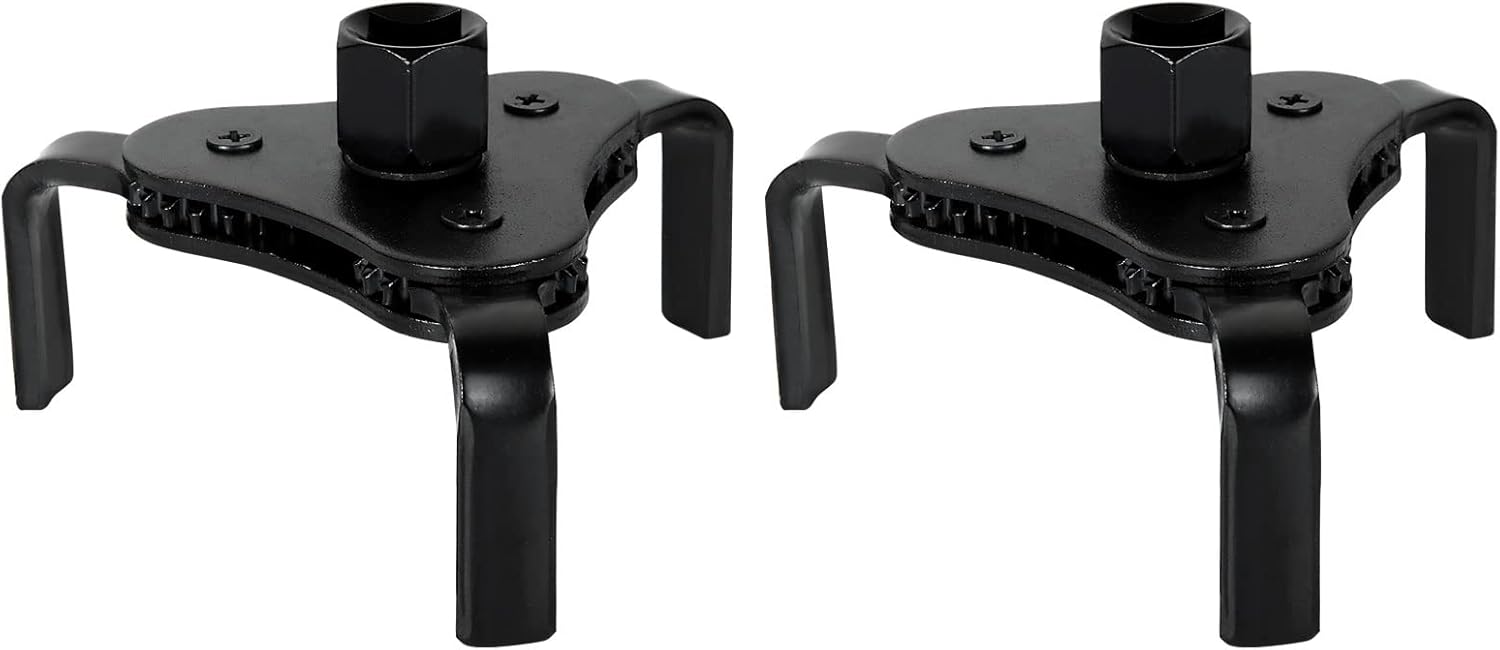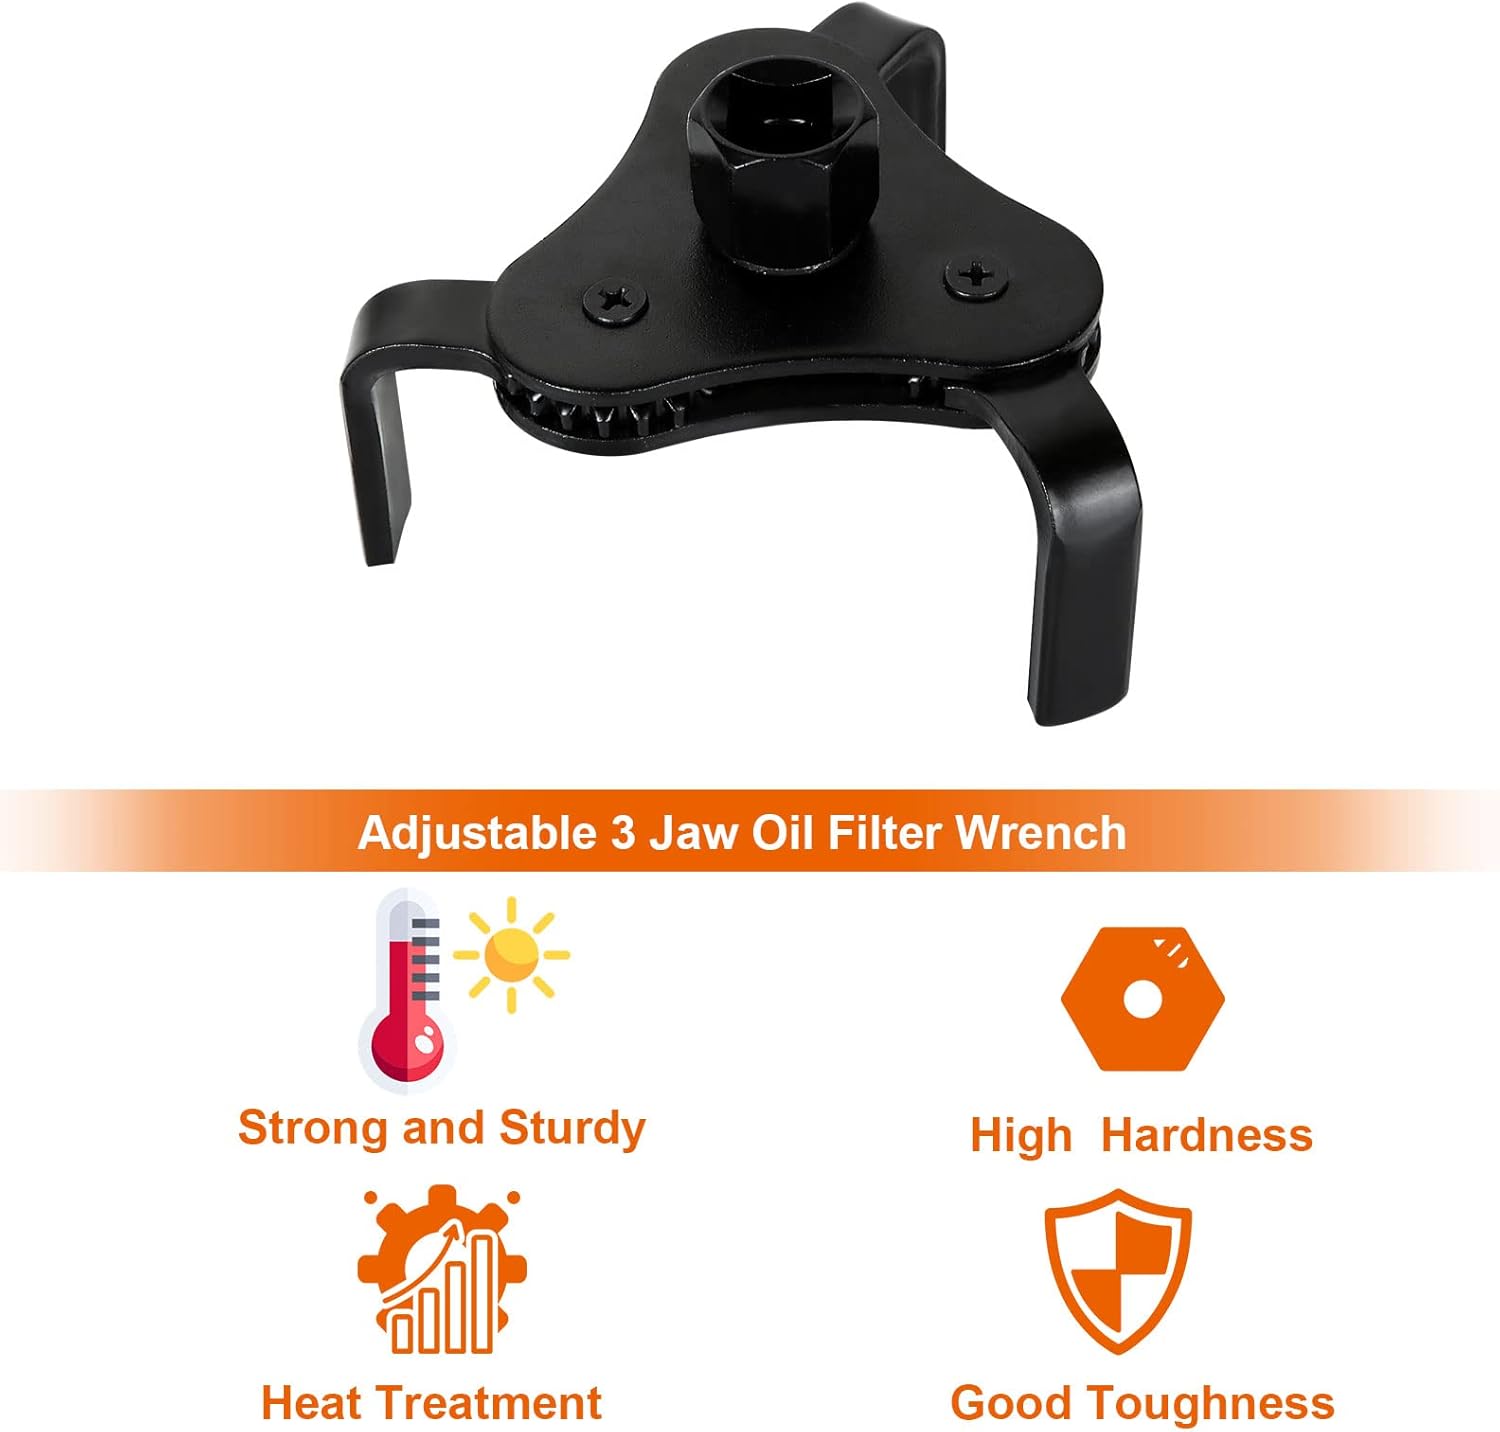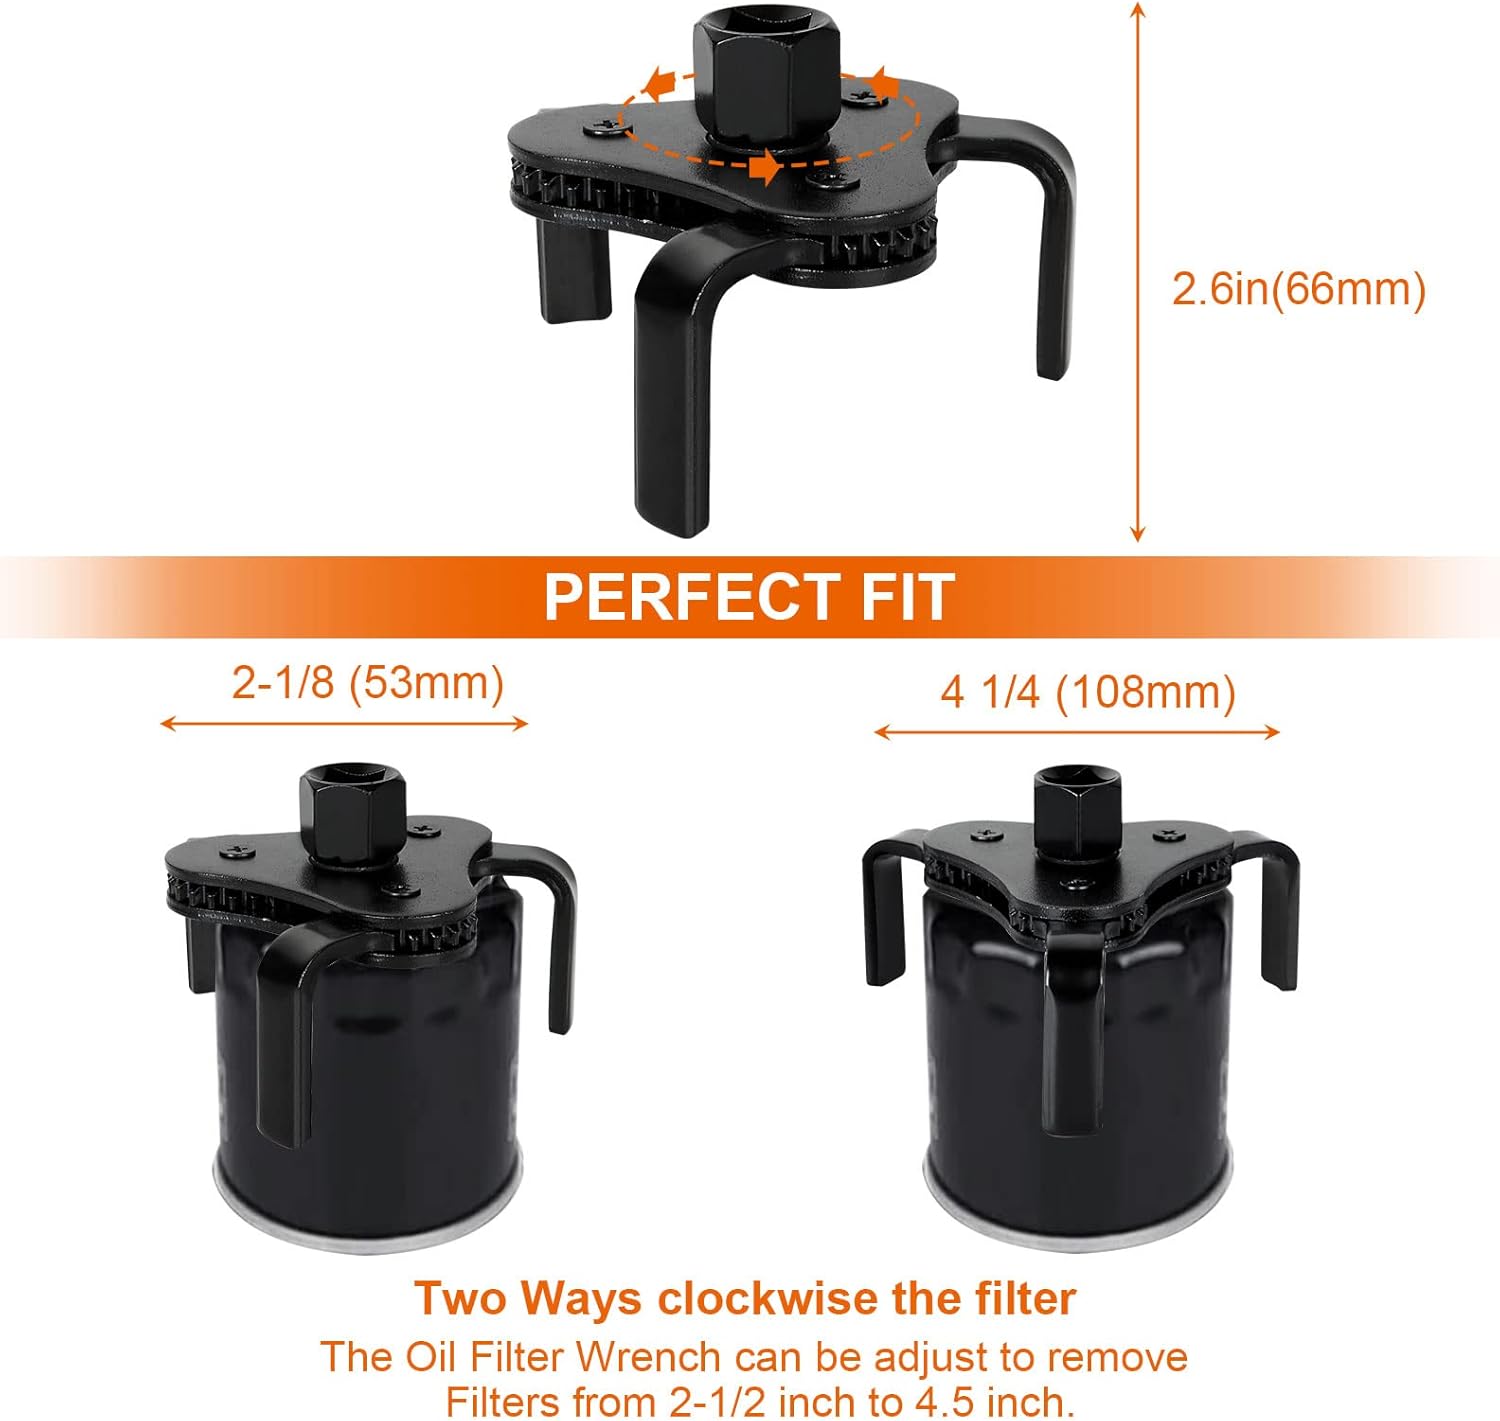
DAJAVE 2 Pack Adjustable 3 Jaw Oil Filter Wrench, Oil Filter Removal Tool 2-1/8 Inch to 4.5 Inch (53-108mm) Capacity, Black Oil Filter Wrench Tool Se- Carbon Steel Construction
Category: Tools & Home Improvement
DAJAVE Adjustable 3-Jaw Oil Filter Wrench -2 1/2-Inch to 4.5 Inch (63mm to 101mm) Capacity -Use with 3/8 or 1/2-Inch Drive Ratchets or 7/8-Inch Wrenches -Carbon Steel Construction. Feature: - Made of sturdy #45 carbon steel for enhanced strength and long-term durability.-The oil filter wrench designed with 3 jaws. These 3 jaws will catch the filter more tightly.- Adjust to remove the filters from 2-1/2 inch to 4.5 inch filters.-For a wide range of cars,trucks, motorcycles,ATV's and more Specification: Material: #45 Carbon Steel Color: Black Size:Total length: 2.6 inch(66mm)Adjustable Size: 2-1/8 inch to 4.5 inch filters(53mm-108mm) Warm Tips: -Please allow a little error in the size due to manual measurement.
Features: What You Will Get: You will get 1 pack black oil filter wrench tool set with 3 jaw. | High Quality: This adjustable oil filter wrench is made of sturdy #45 carbon steel for enhanced strength and long-term durability and provides a secure hold on the filter while avoiding damage to your vehicle. | Special Design: The oil filter removal tool is specially designed with 3 jaws. These 3 jaws will catch the filter more tightly. | Efficient Oil Filter Wrench Set: The oil filter wrench is a universal tool to remove the filters on your vehicles. Sometimes the filters are very tough. Then you need an oil filter to make your work easy. | Wide Application: The oil filter wrench can be adjusted to remove the filters from 2-1/2 inch to 4.5 inch filters. Compatible with both 3/8-inch and 1/2-inch drive ratchets and breaker bars, this oil filter wrench also features a 7/8” hex bolster that can be used with a standard or ratcheting wrench.